SR Battle of Britain class 21C151 Winston Churchill

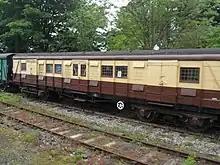
SR Gangwayed Bogie Luggage van no. 2464 at Corfe Castle

The hearse was a Southern Railway Gangwayed Bogie Luggage van, no. 2464, which was built in 1931 as part of a batch of 30. It had been withdrawn from normal service in 1961, and was set aside and repainted into the Pullman cream and umber colours in July 1962. The van was kept out of public gaze in Stewarts Lane carriage sheds.